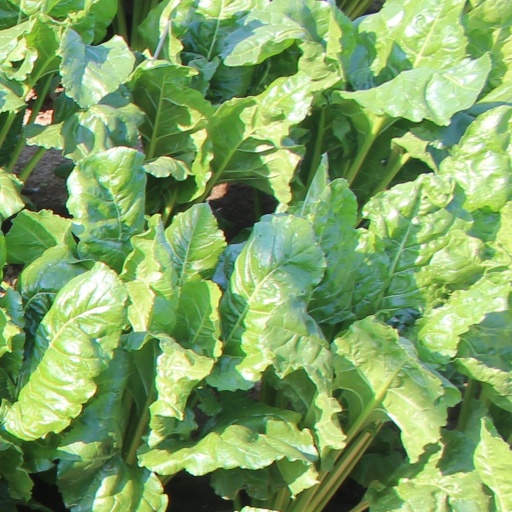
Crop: sugar beet